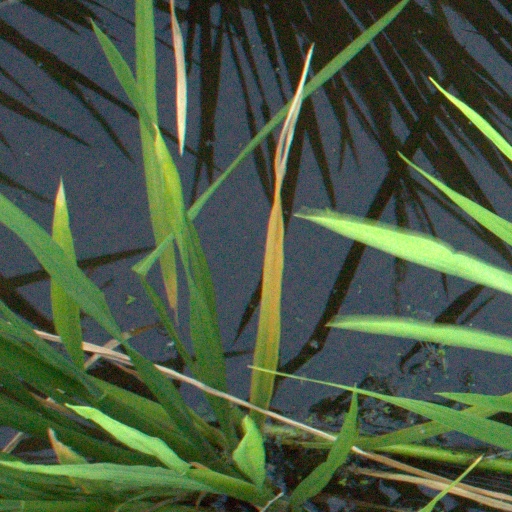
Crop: rice